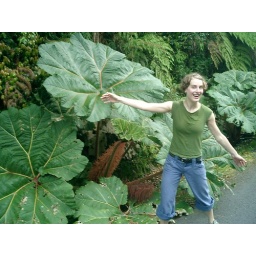
Laura stands in front of one of the giant umbrella plant leaves on the road to the volcano Poas.